Amanda Wilkinson

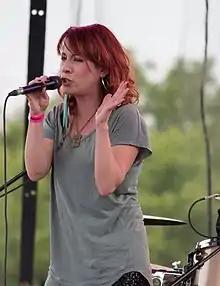
Amanda Wilkinson, performing as part of Small Town Pistols, in concert at Burlington's Sound of Music Festival in 2012

Amanda Nicole Wilkinson (born January 17, 1982) is a Canadian country music singer. She was raised in Trenton, Ontario. She is best known for being a member of The Wilkinsons, a trio which also included her father Steve and brother Tyler. She has also recorded with Tyler in the duo Small Town Pistols and as a solo artist.